Earth science

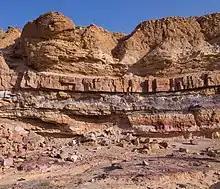
Layers of sedimentary rock in Makhtesh Ramon

Geology is broadly the study of Earth's structure, substance, and processes. Geology is largely the study of the lithosphere, or Earth's surface, including the crust and rocks. It includes the physical characteristics and processes that occur in the lithosphere as well as how they are affected by geothermal energy. It incorporates aspects of chemistry, physics, and biology as elements of geology interact. Historical geology is the application of geology to interpret Earth history and how it has changed over time.